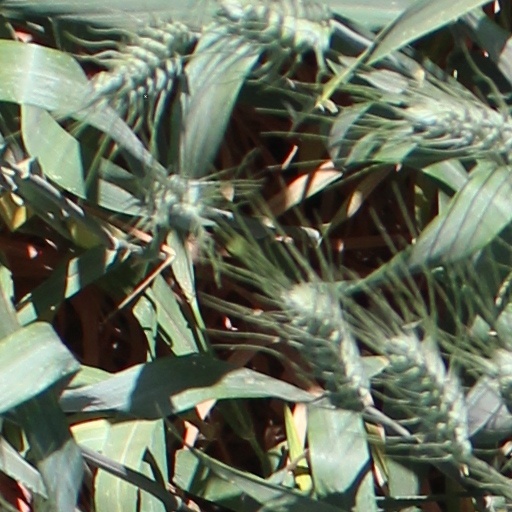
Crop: wheat